Stacy Garrity

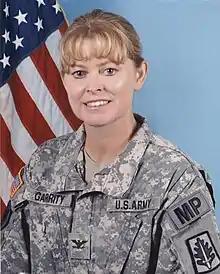
Garrity while in the U.S. Army.

Garrity served in the U.S. Army Reserve from 1986 to 2016, reaching a final rank of colonel. While in the Army Reserve, Garrity acted as a Military Police officer. Garrity was deployed three times during her military career: in 1991 for Operation Desert Storm, and in 2003–2004 as well as 2008–2009 for the Iraq War.